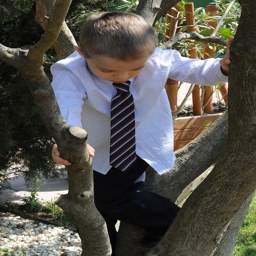
a small child in a tie is in a tree
A little boy wearing a tie climbing a tree.
A little boy with a tie on climbing a tree.
A boy with a tie climbing a tree

A young boy climbing up the side of a tree.